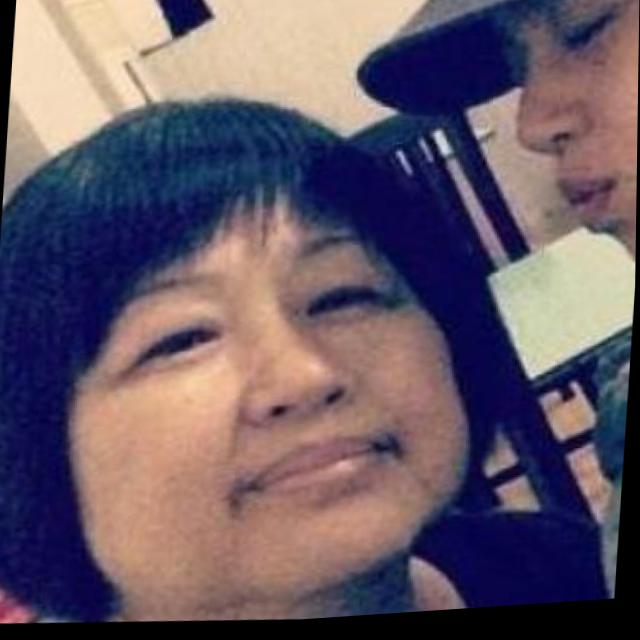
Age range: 45-64